History of Western civilization

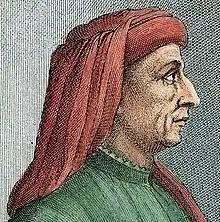
Filippo Brunelleschi, one of the key figures in architecture and the founder of the Renaissance.

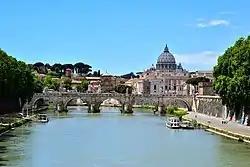
St. Peter's Basilica from the River Tiber in Rome, Italy. The dome, completed in 1590, was designed by Michelangelo, architect, painter and poet.

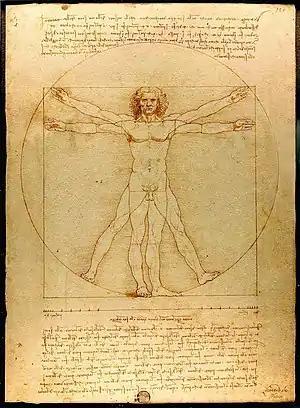
Leonardo da Vinci's "Vitruvian Man".

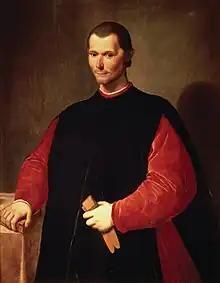
Niccolò Machiavelli, founder of modern political science and ethics

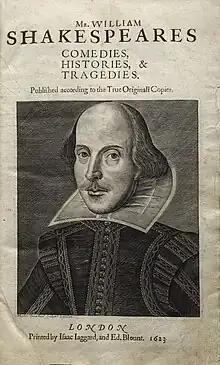
William Shakespeare's "First Folio"

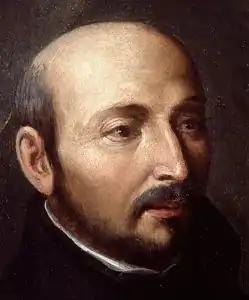
Saint Ignatius Loyola, founder of the Jesuits and a leader of the Counter-Reformation.

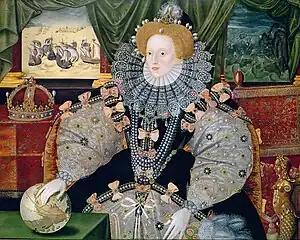
Portrait of Elizabeth I of England.

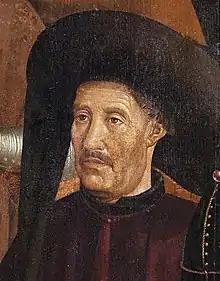
Henry the Navigator was a key personality in European exploration in Africa and Asia.

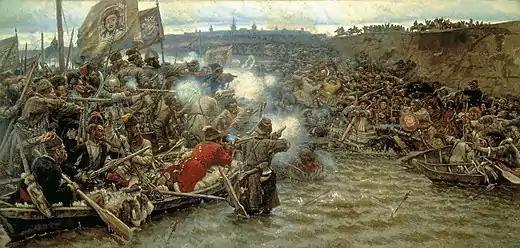
The Russian conquest of Siberia began in July 1580 when some 540 Cossacks under Yermak Timofeyevich invaded the territory of the Voguls, subjects to Küçüm, the Khan of Siberia.

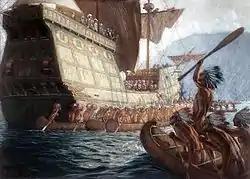
The French navigator Samuel de Champlain founded Quebec City, New France (modern Canada) in 1608.

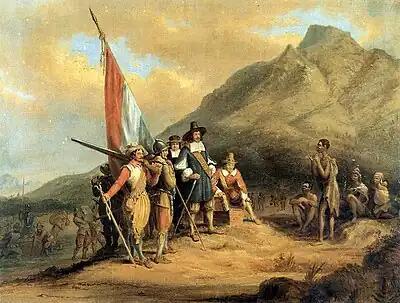
The arrival of Jan van Riebeeck, leading the first European settlement in South Africa.

The Renaissance, originating from Italy, ushered in a new age of scientific and intellectual inquiry and appreciation of ancient Greek and Roman civilizations. The merchant cities of Florence, Genoa, Ghent, Nuremberg, Geneva, Zurich, Lisbon and Seville provided patrons of the arts and sciences and unleashed a flurry of activity.